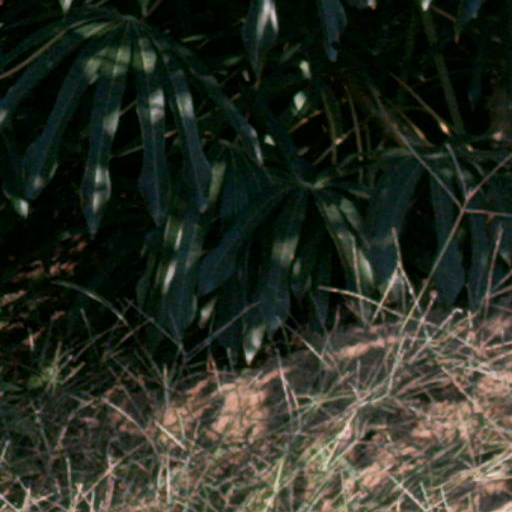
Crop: cassava